Siege of Lovech

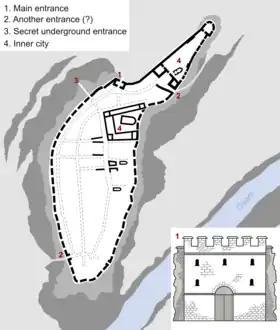
Lovech Fortress Plan.

The siege of Lovech took place in the spring of 1187 between the forces of Bulgaria and the Byzantine Empire. The three-month siege resulted in Bulgarian victory and Byzantine defeat.